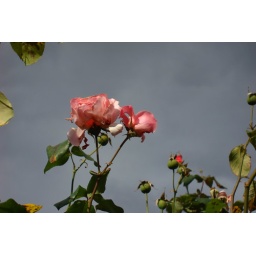
a Rose rose, almost red in the blue but covert sky